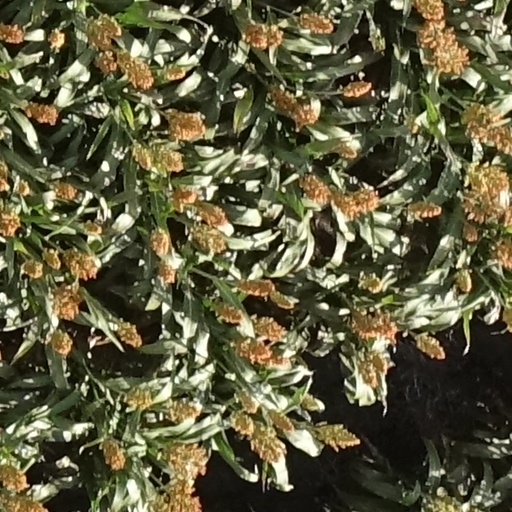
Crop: sorghum